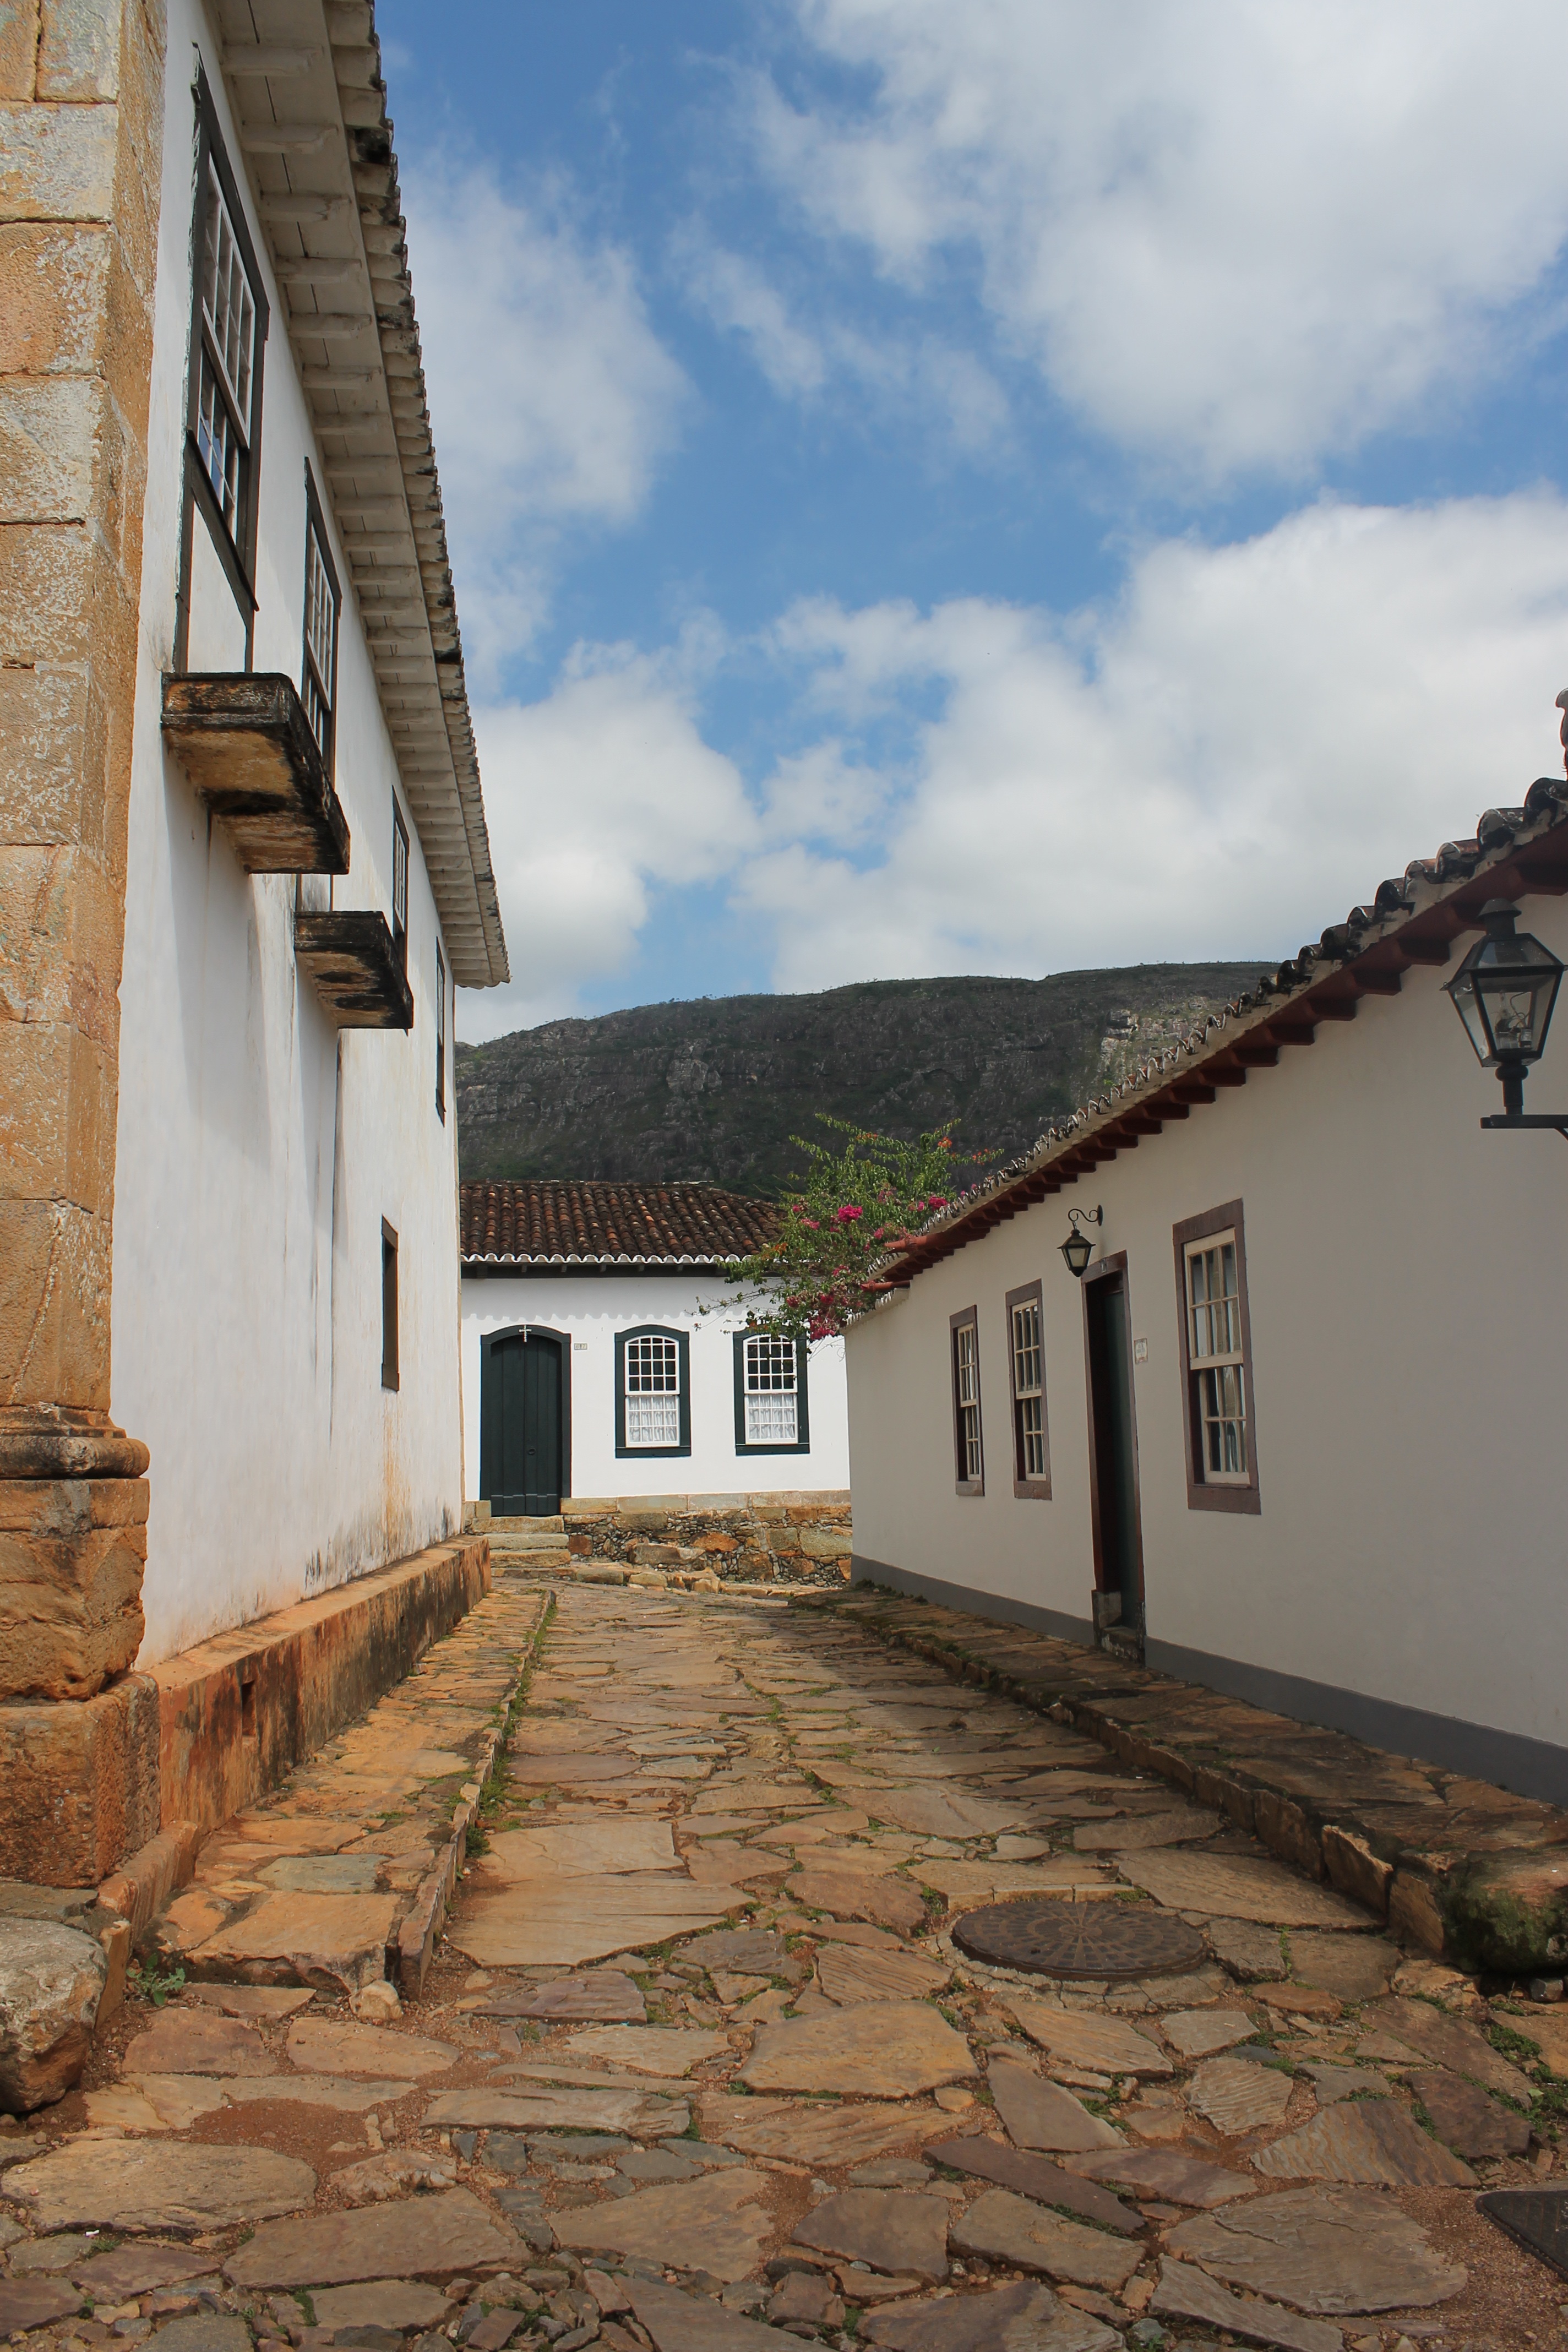
architecture, house, town, roof, building, wall, vacation, village, cottage, facade, property, place of worship, ruins, monastery, estate, baroque, minas, historic city, tiradentes, ancient history